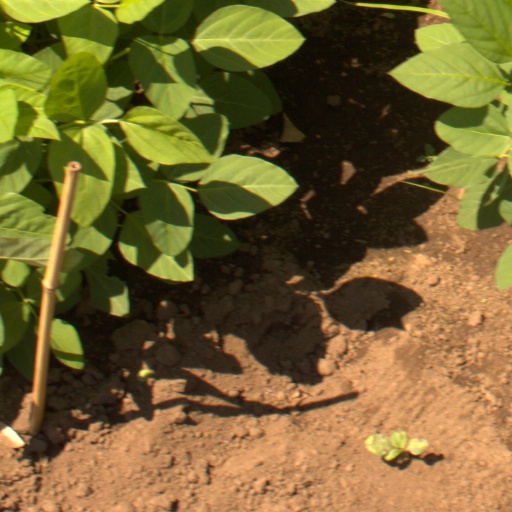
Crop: soybean